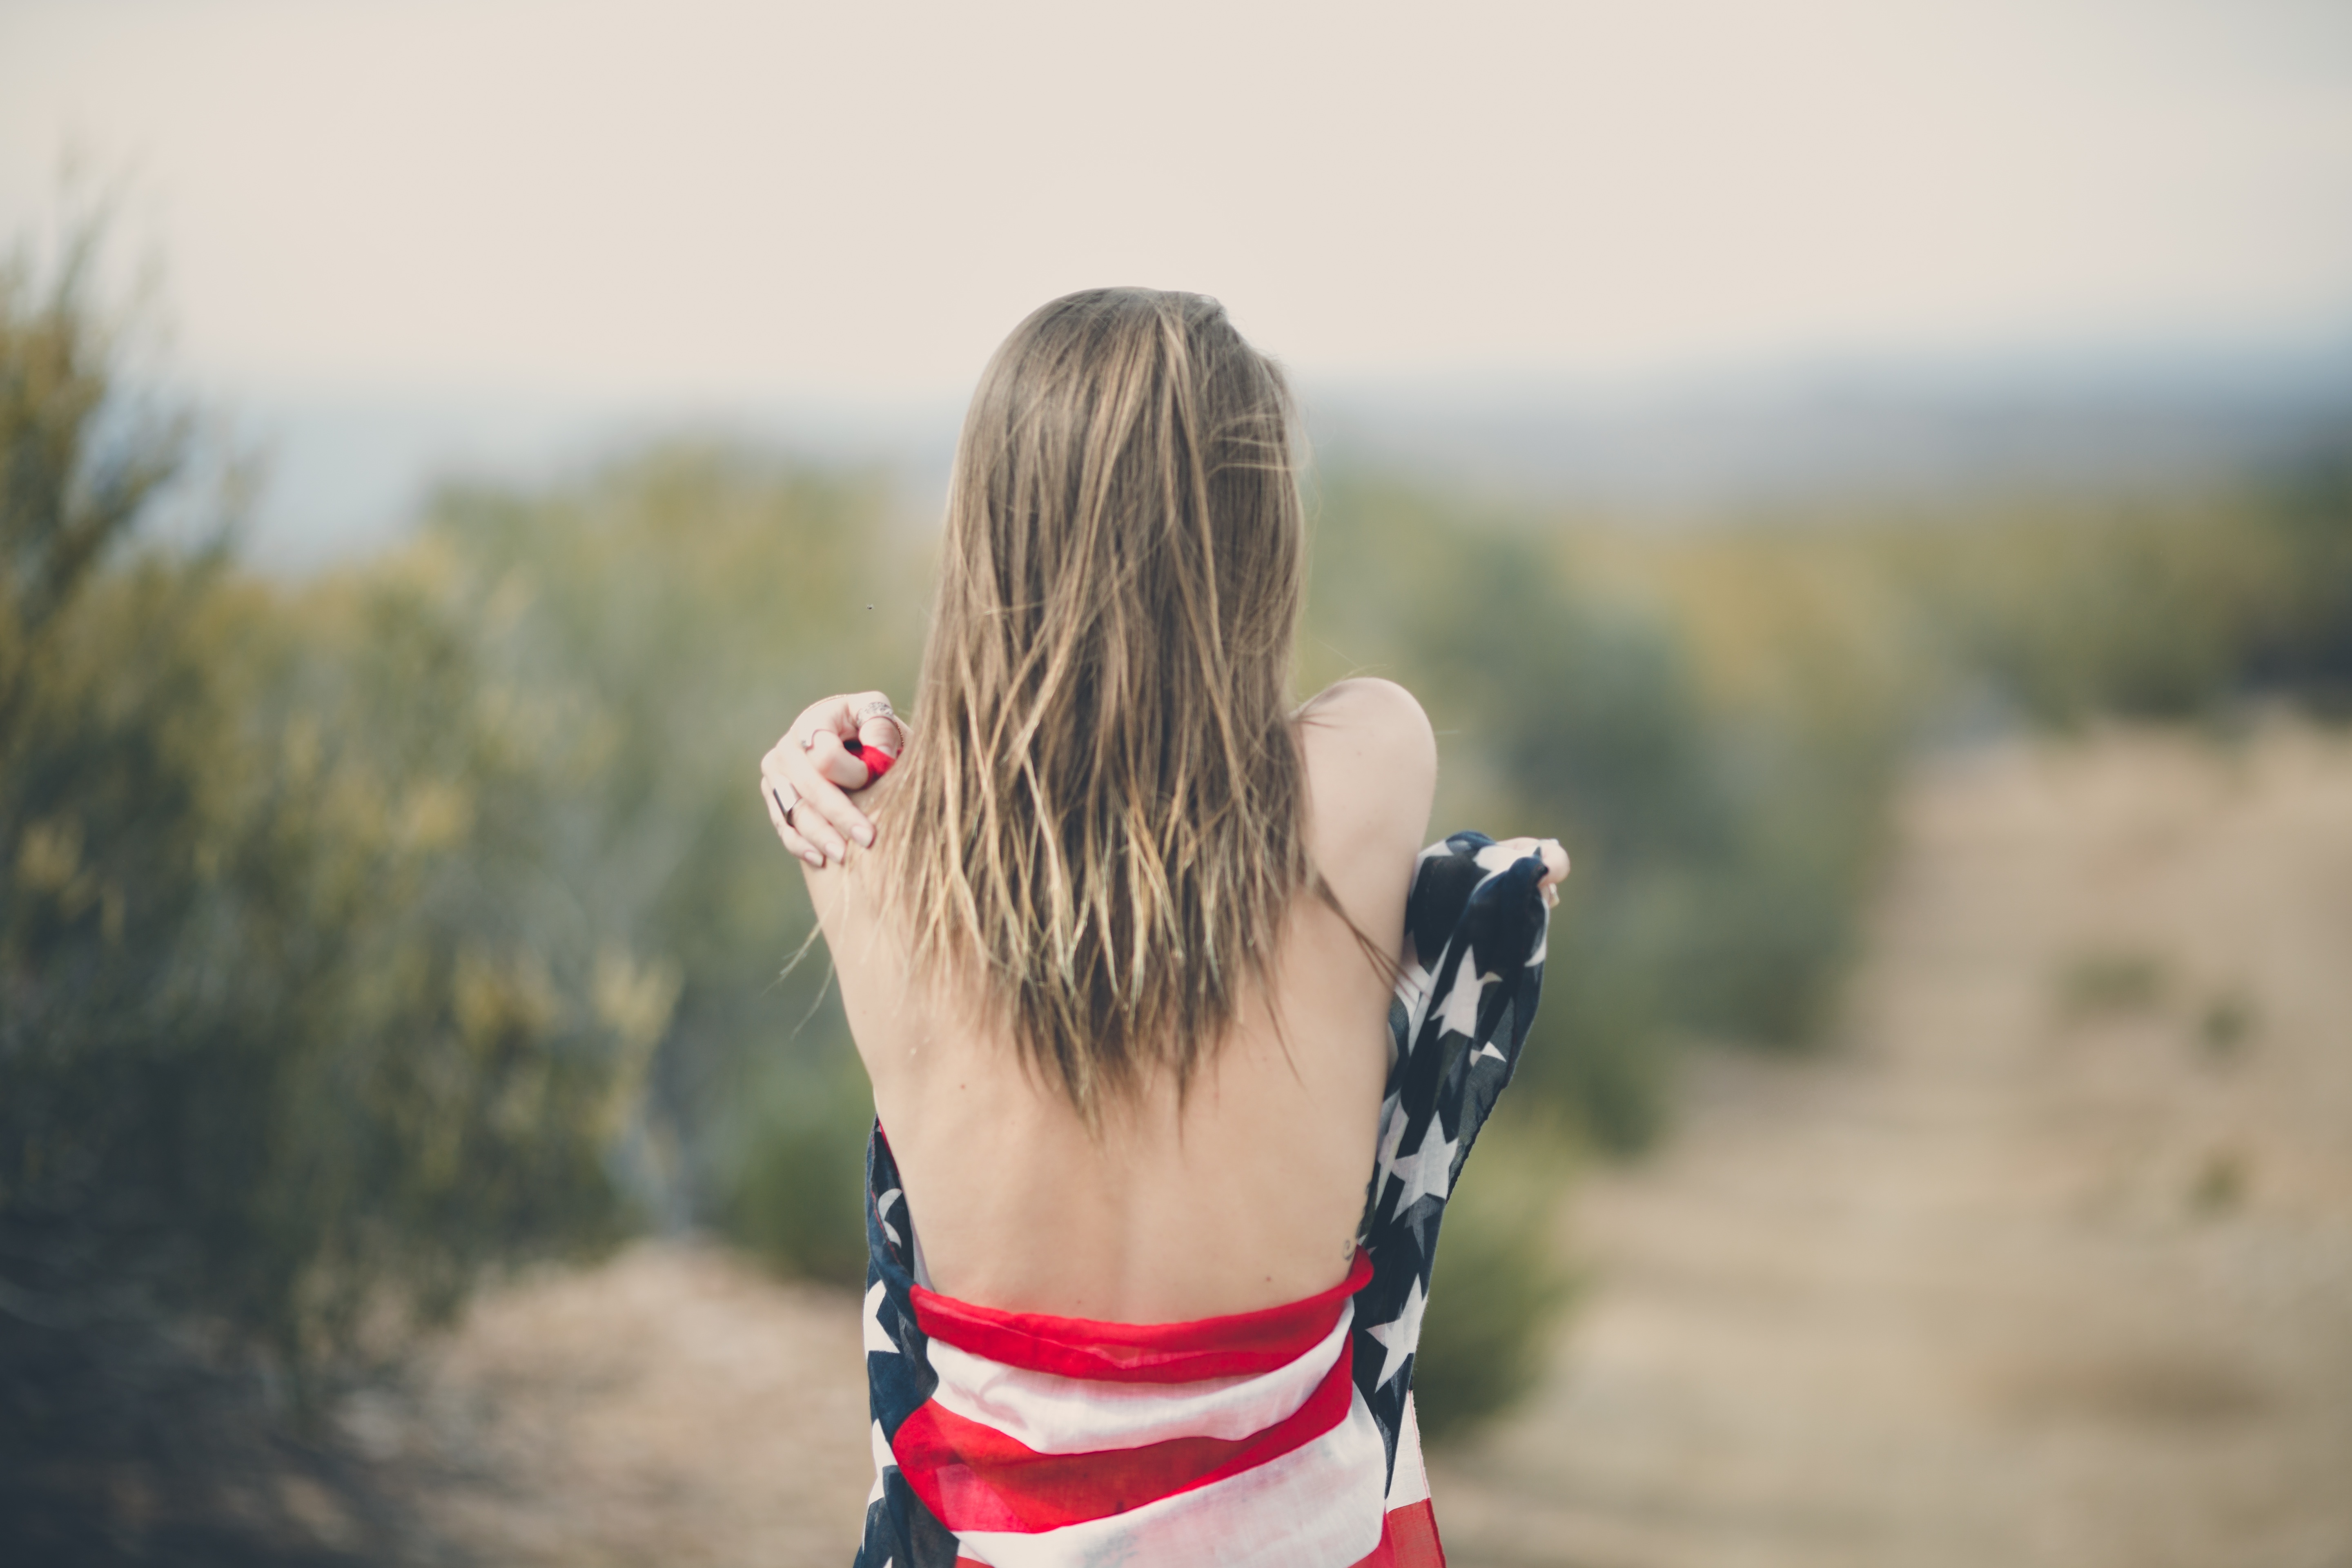
hand, person, girl, woman, hair, photography, leg, portrait, model, spring, red, flag, fashion, stripe, lifestyle, season, hairstyle, american flag and stars, human body, photograph, skin, beauty, blond, emotion, photo shoot, portrait photography